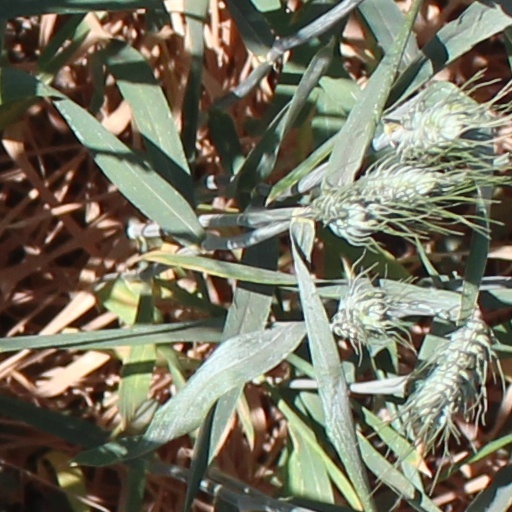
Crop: wheat